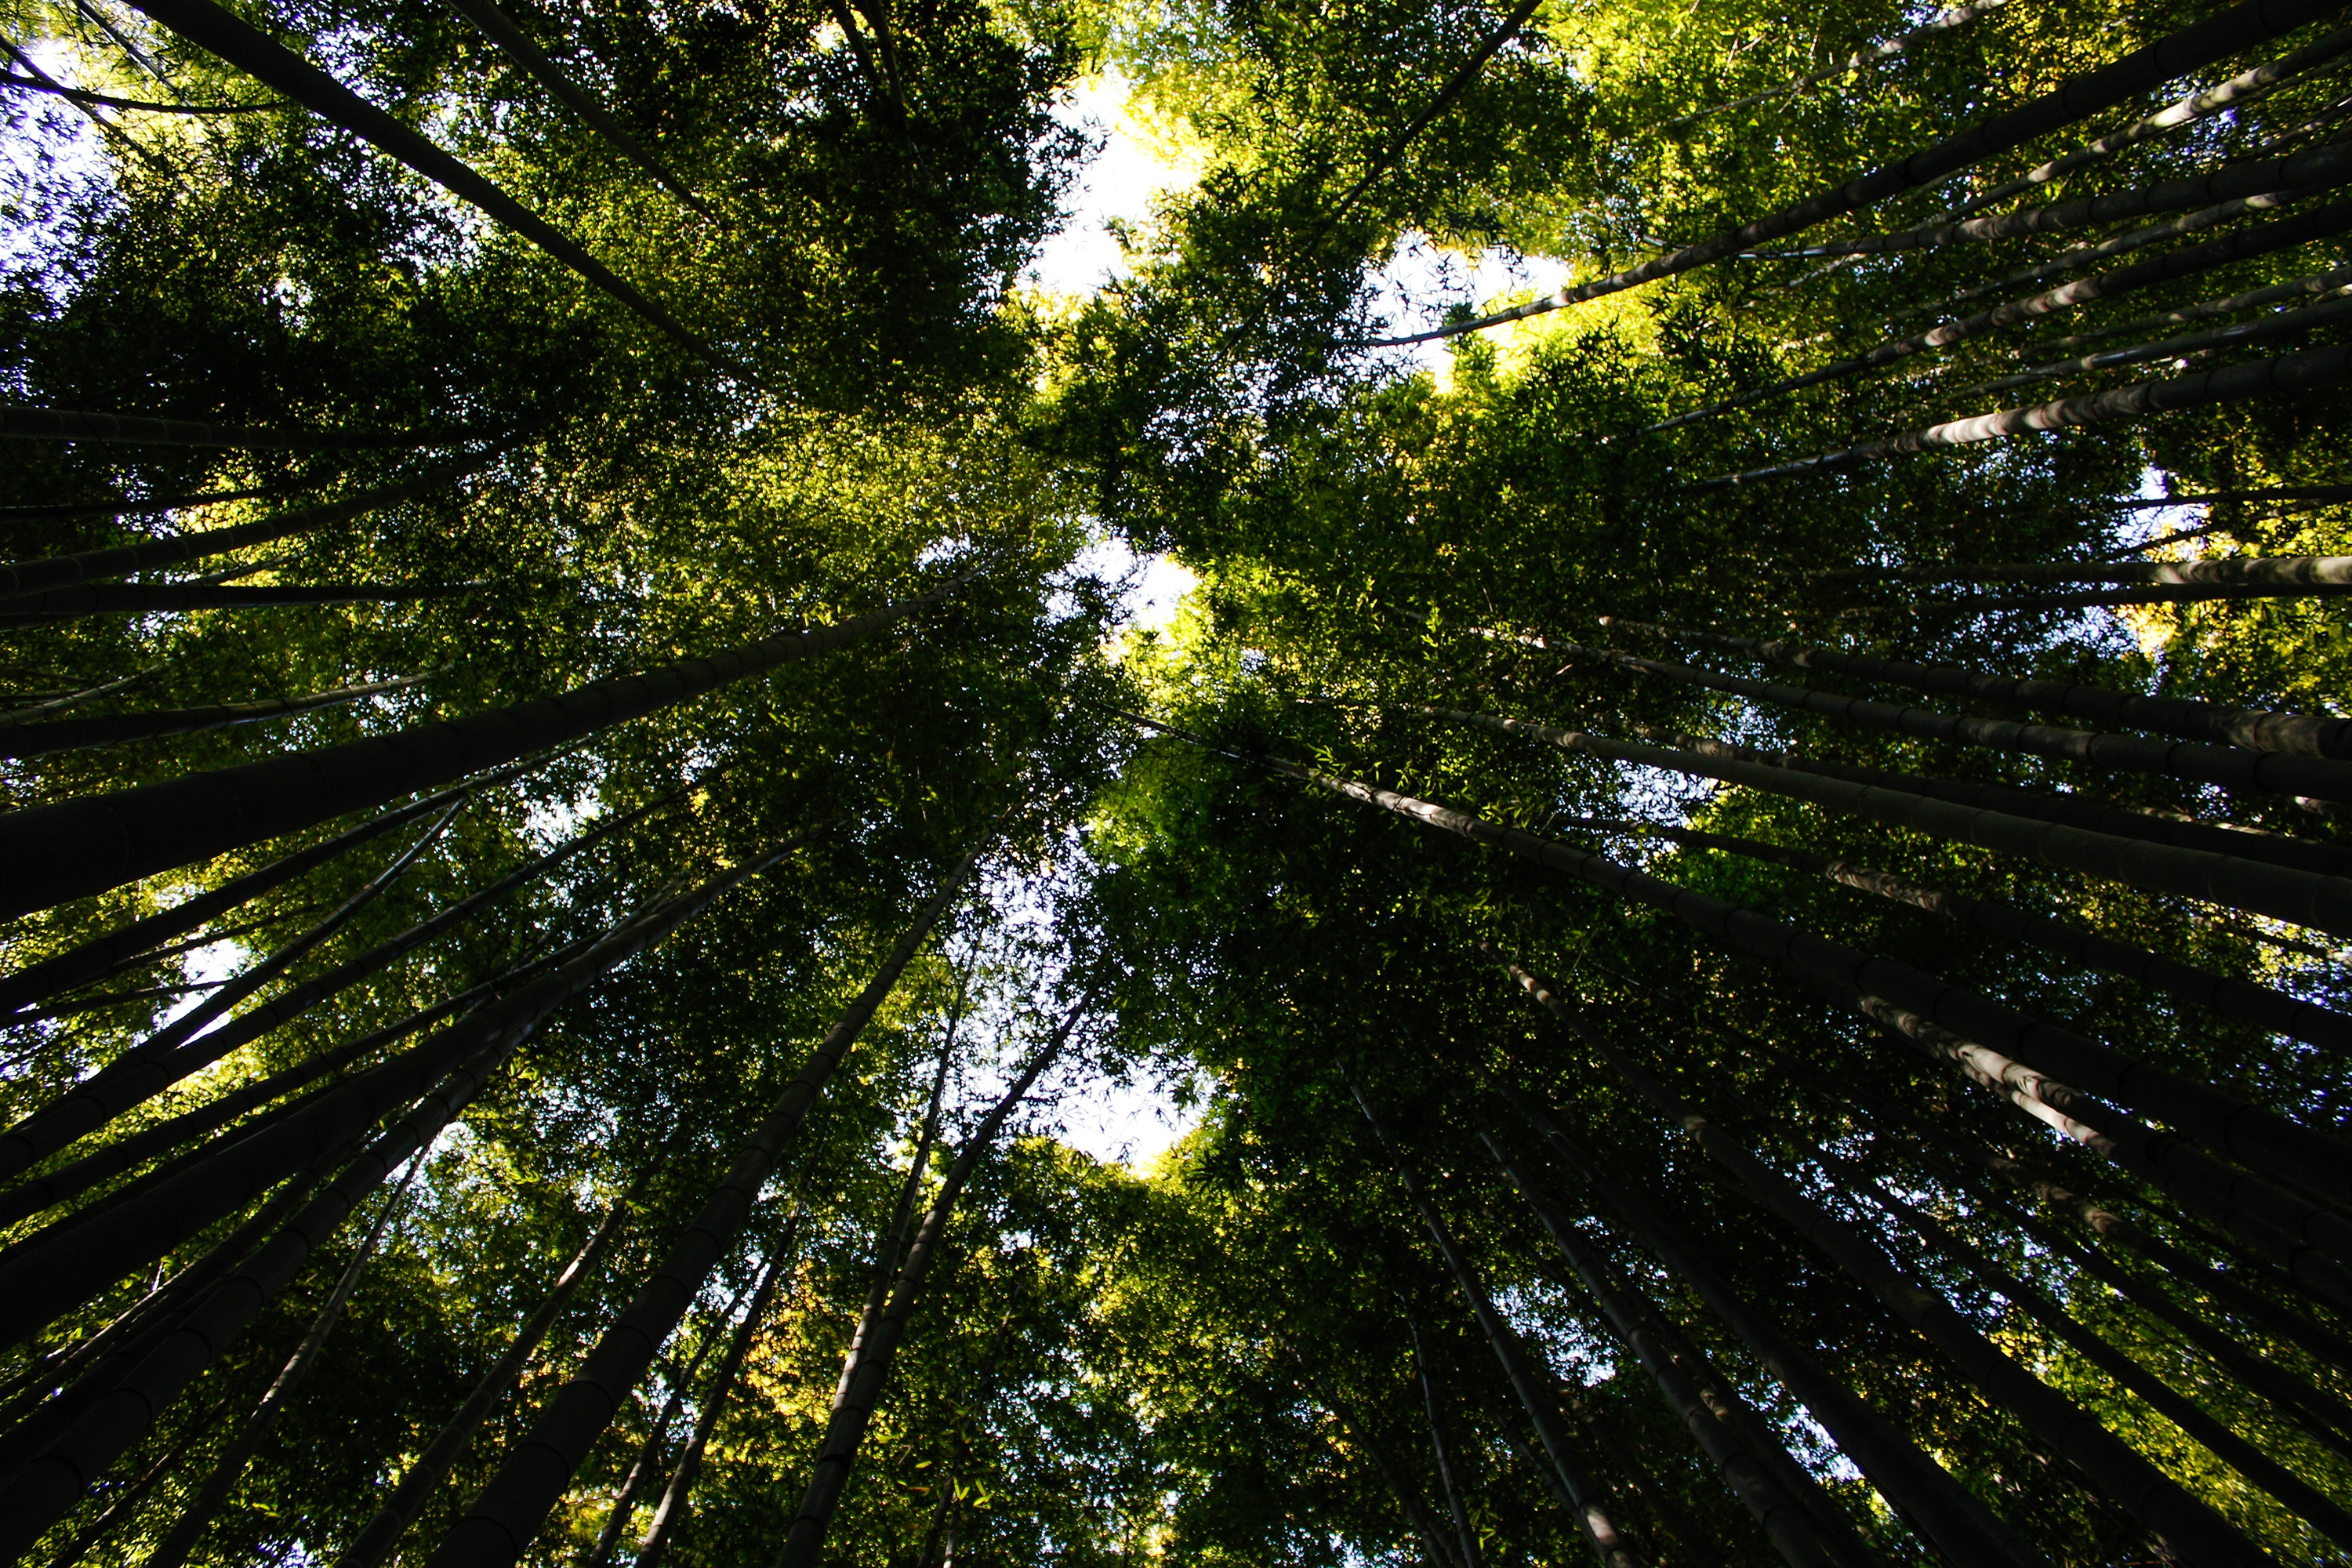
tree, nature, forest, branch, light, plant, sunlight, leaf, flower, green, jungle, autumn, botany, vegetation, rainforest, deciduous, woodland, habitat, ecosystem, natural environment, woody plant